Lower Hutt

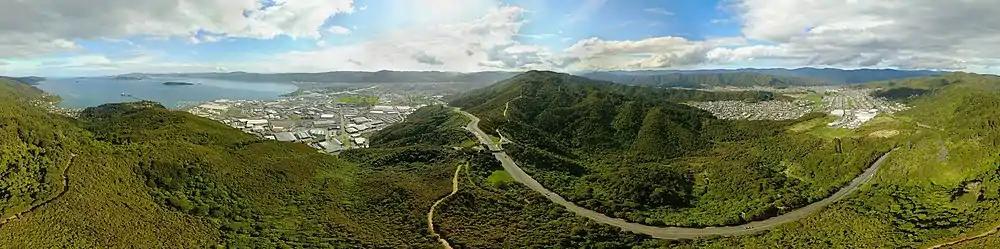
A panorama taken from 400 feet above the Wanuiomata hills. Wellington Harbour can be seen on the far left, with Petone and the Hutt Valley towards the middle of the image. The Wainuiomata Hill road can be seen curling around the bottom right of the image as it snakes into the suburb of Wainuiomata on the right hand side.

Several education and research facilities of national significance are in the southern half of the city. Cultural facilities include the Petone Settlers Museum, War Memorial Library, Dowse Art Museum and Vogel House.